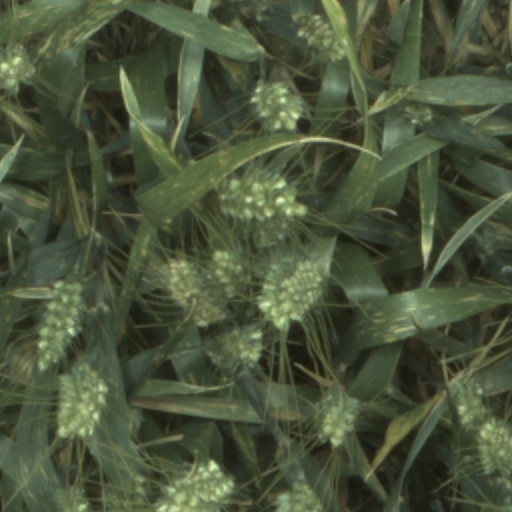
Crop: wheat